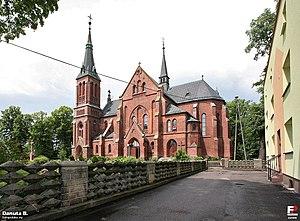
Gorzów Śląski [ˈgɔʒuf ˈɕlõsci] est une ville polonaise depuis 1945. Elle est située à 16 km au nord-est de Kluczbork sur la rive gauche de la Prosna et fait partie de la Voïvodie d'Opole.